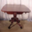
Label: table